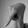
ASL letter: Q